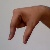
The image shows a hand gesture representing the letter 'Q' in Indian Sign Language.